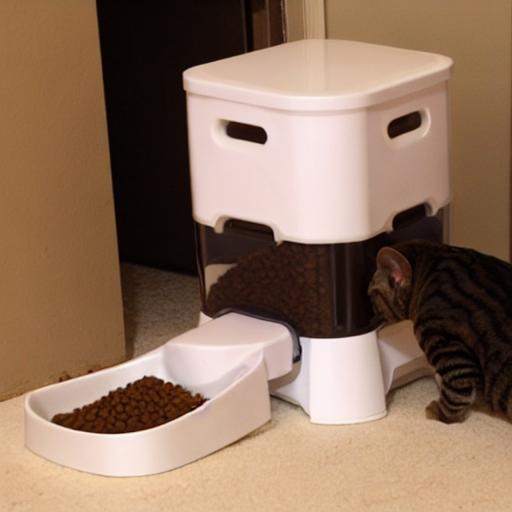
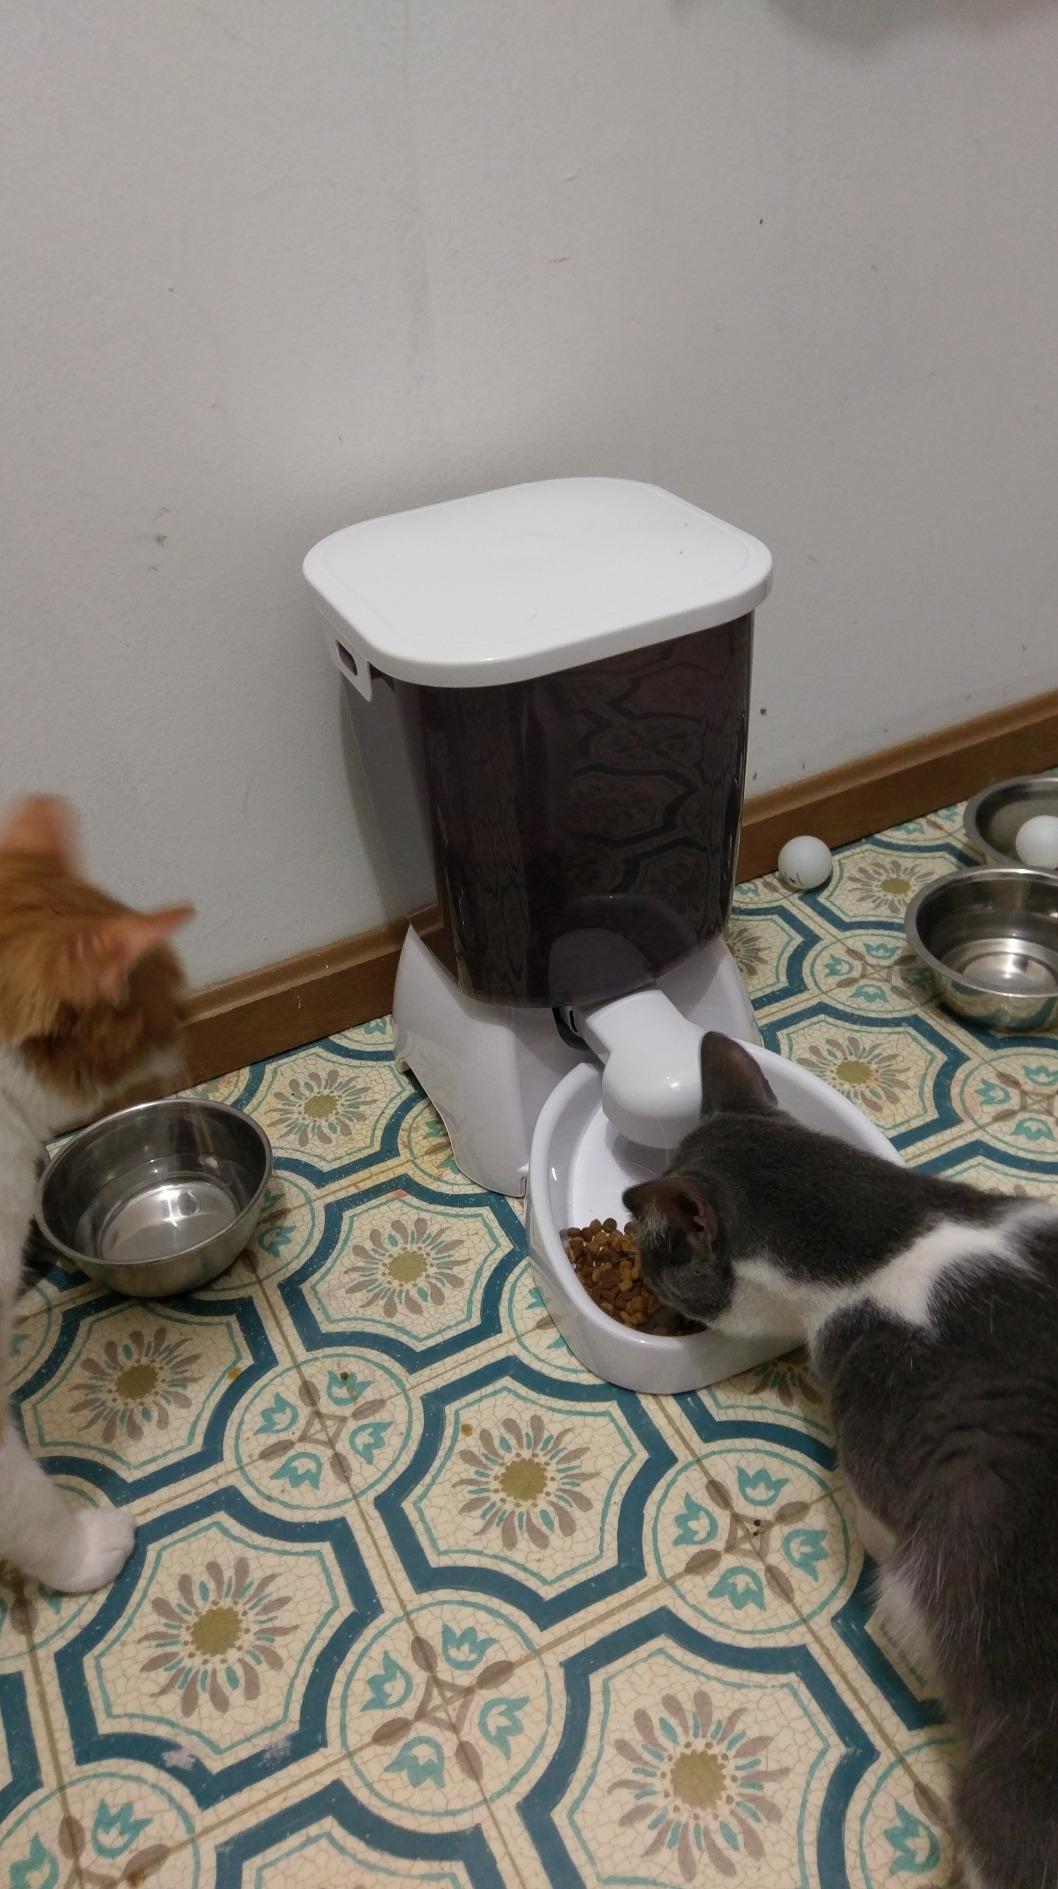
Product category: items_feeder
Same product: no